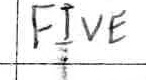
Label: five